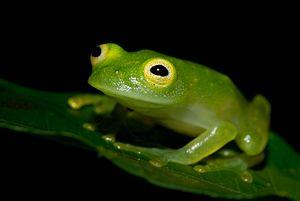
Hyalinobatrachium colymbiphyllum est une espèce d'amphibiens de la famille des Centrolenidae.